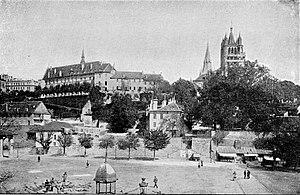
La place de la Riponne est une place de Lausanne, située dans le quartier du centre.